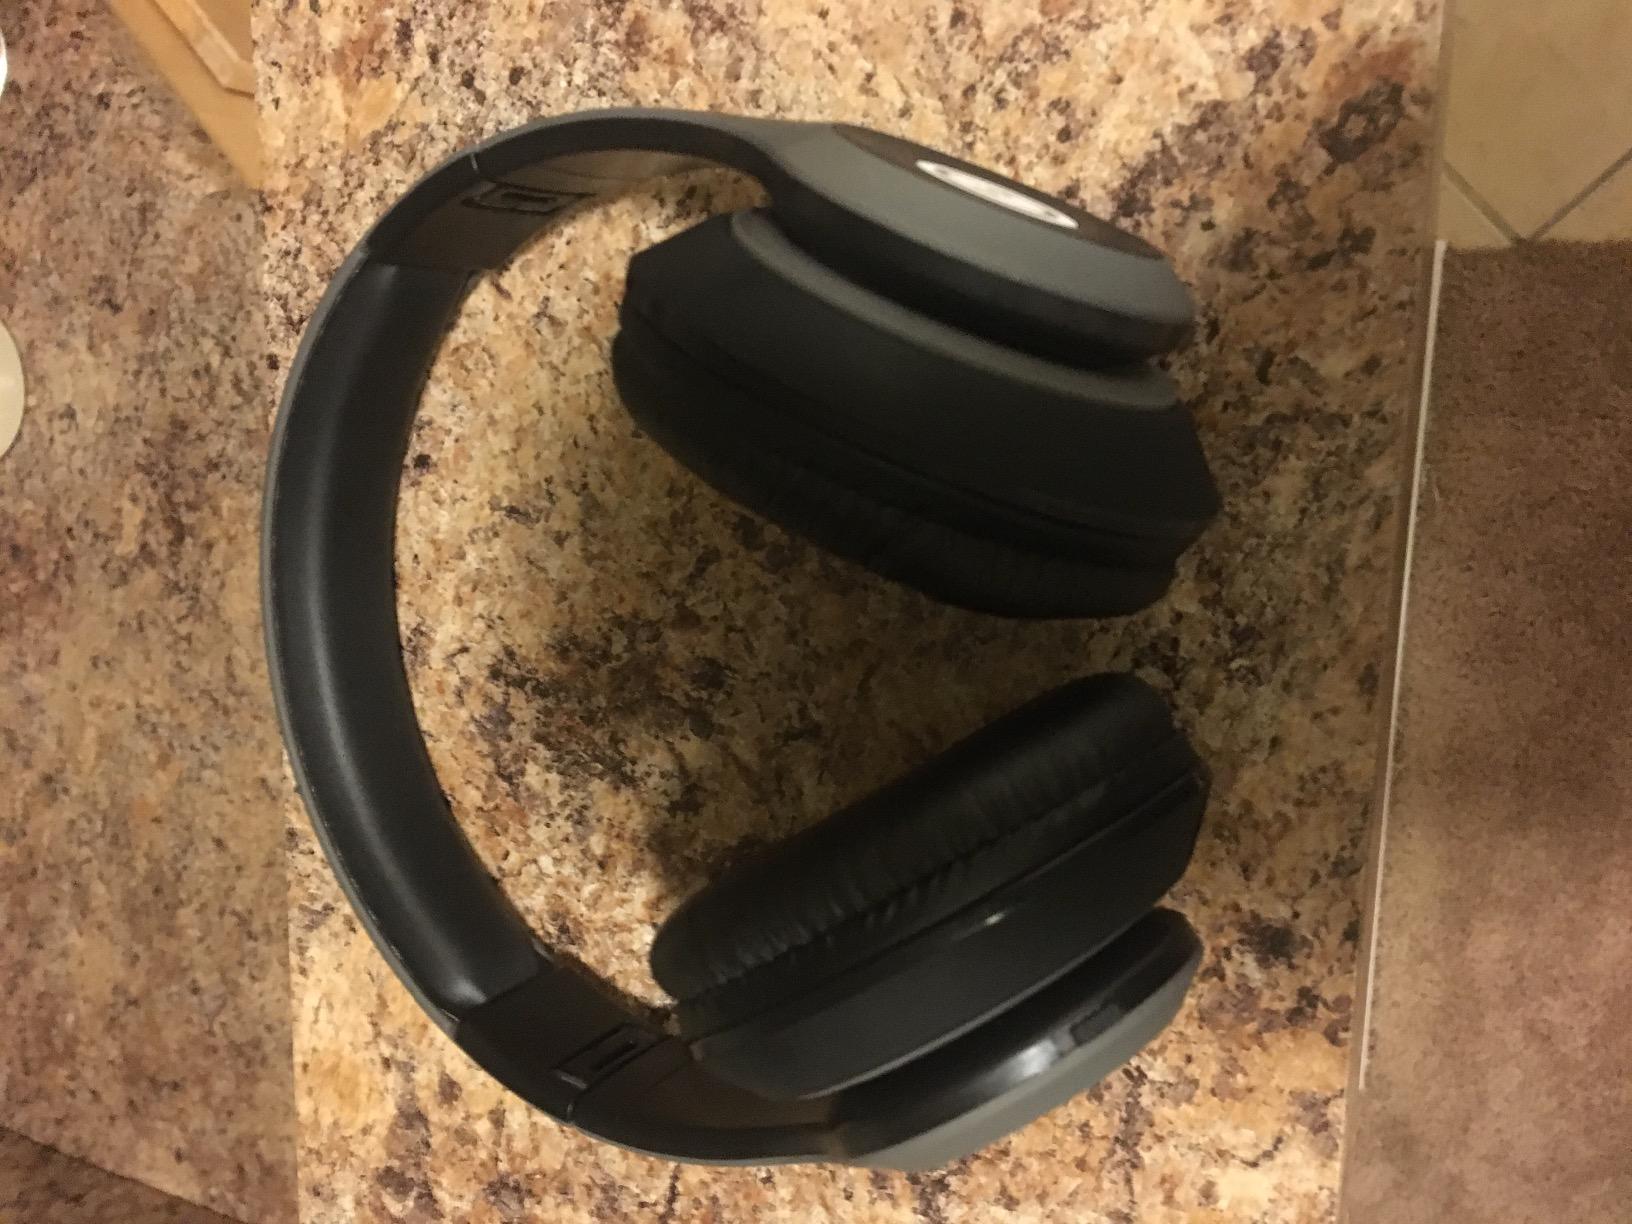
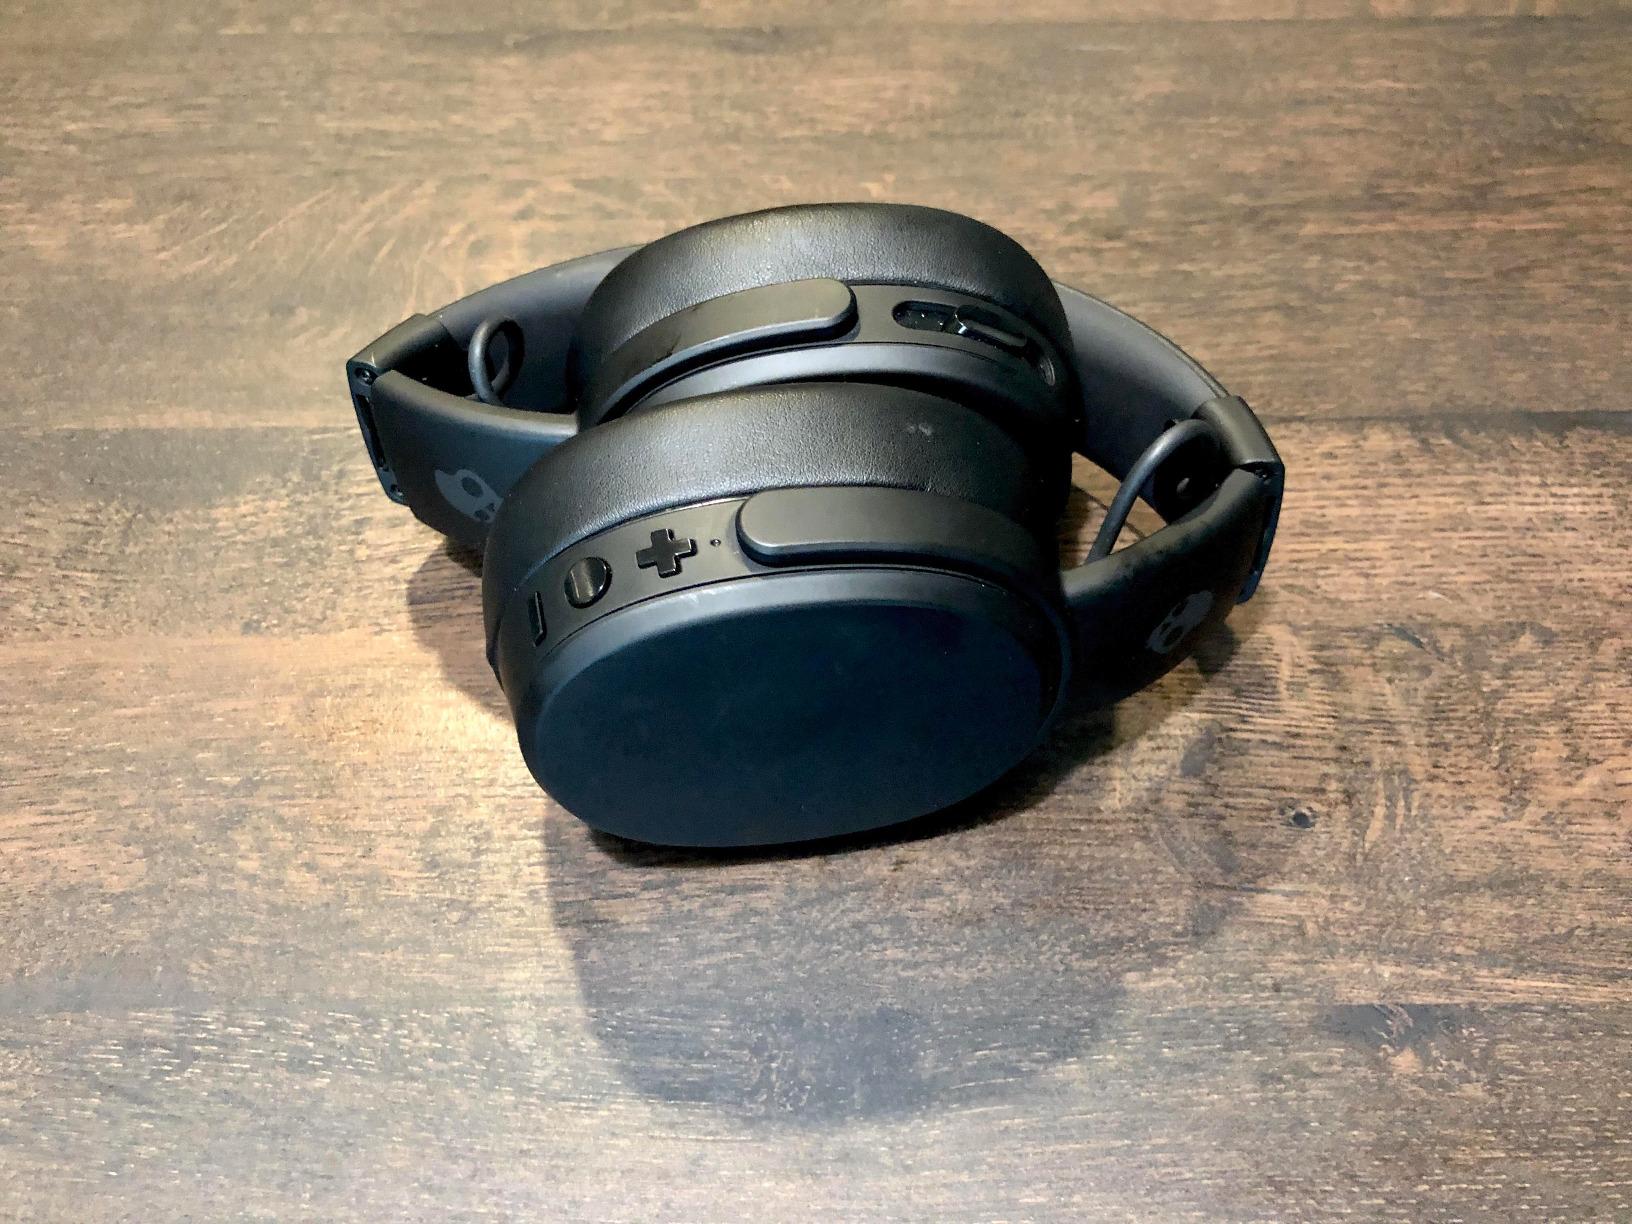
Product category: headphones
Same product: no